Dairy cattle showmanship

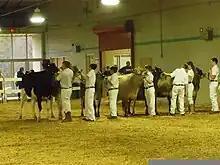
Show lineup

The scorecard for dairy showmanship, created by the Purebred Dairy Cattle Association, is used by the judge to make placement selections. Although the judge does not keep score on a card, their decisions are based on these point values: